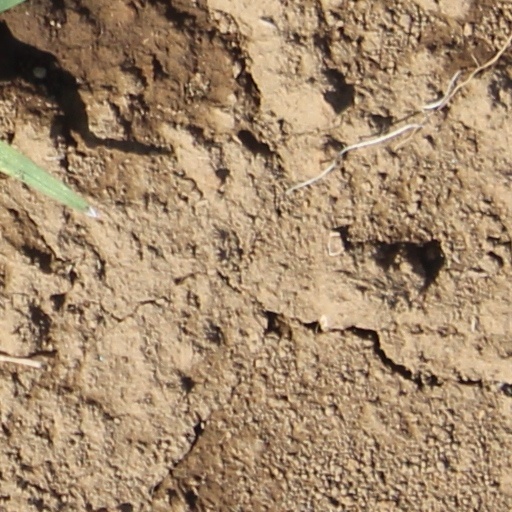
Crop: wheat